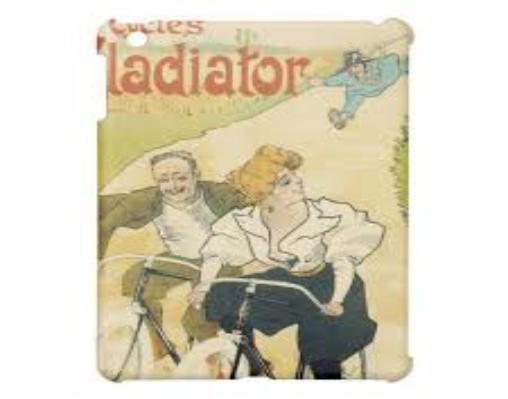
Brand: gladiator cycle
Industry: Food